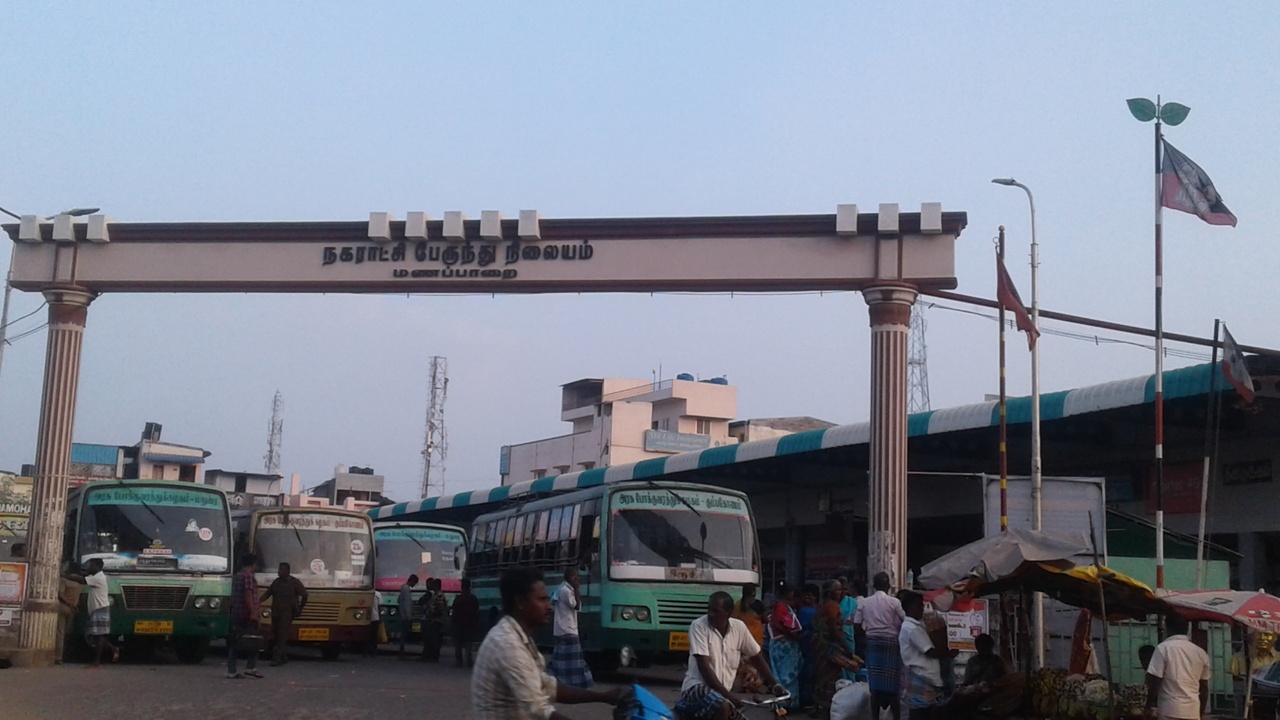
This sis photo of Manapparai bus stand, Trichy district, Tamil Nadu, India.